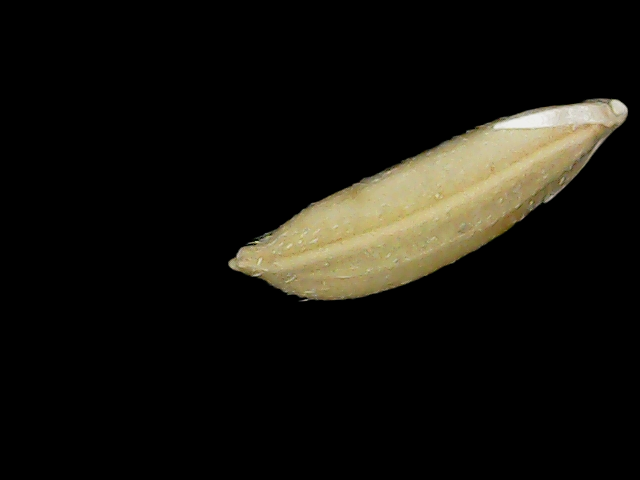
Rice variety: Br23